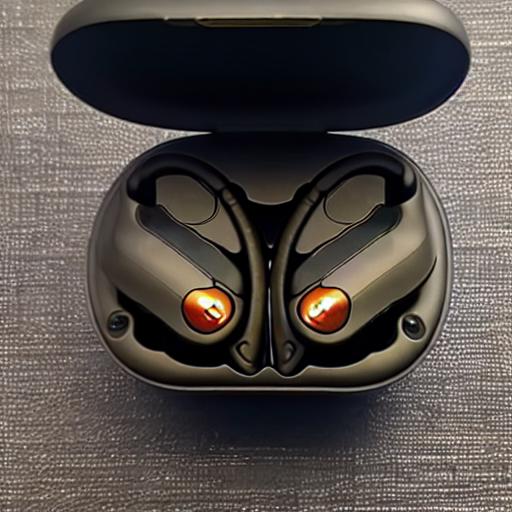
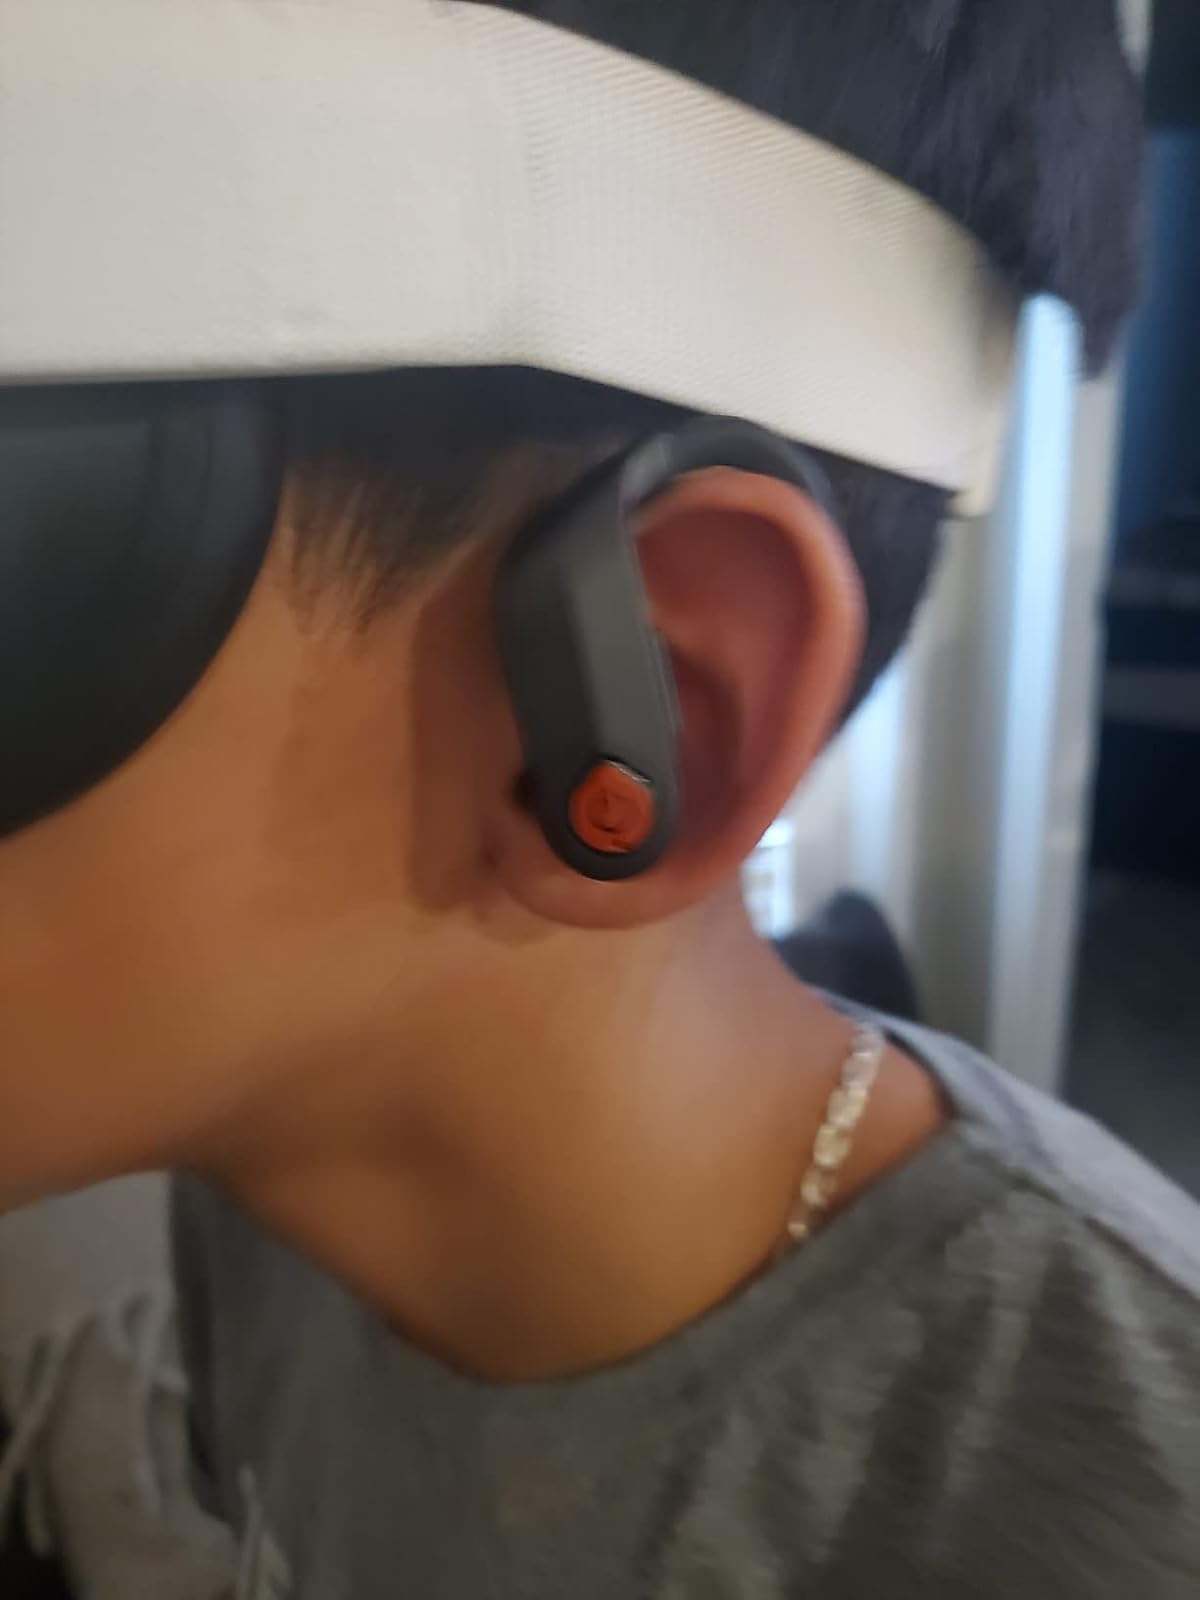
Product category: earbuds
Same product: no